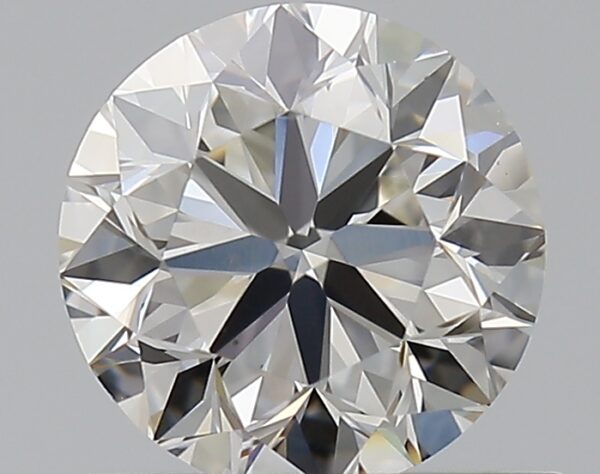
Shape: round
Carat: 0.72
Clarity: VS1
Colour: H
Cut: EX
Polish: EX
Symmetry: EX
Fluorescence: F
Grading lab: GIA
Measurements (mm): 5.69 x 5.73 x 3.59